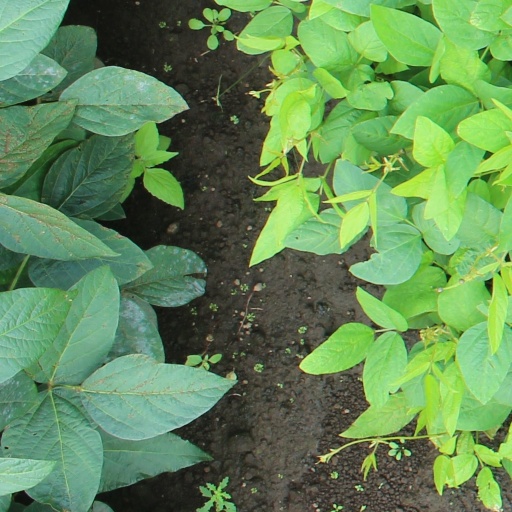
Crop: soybean